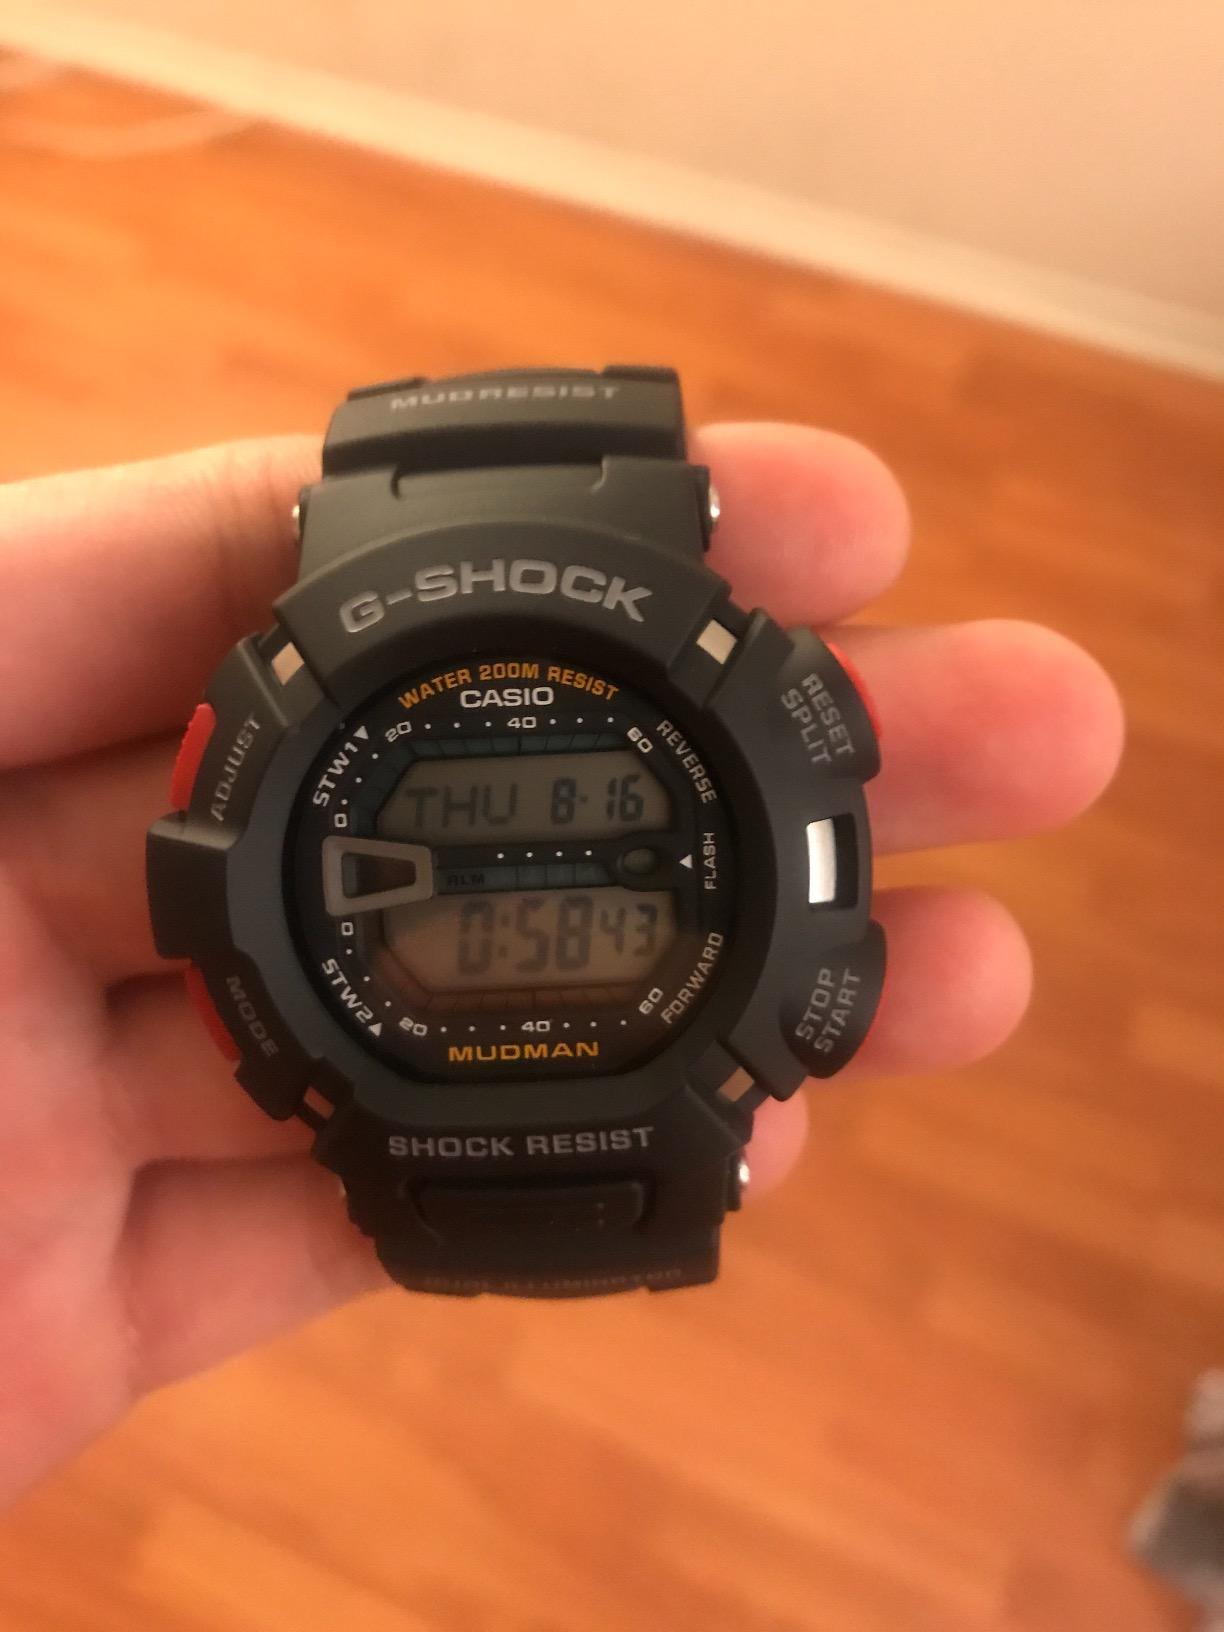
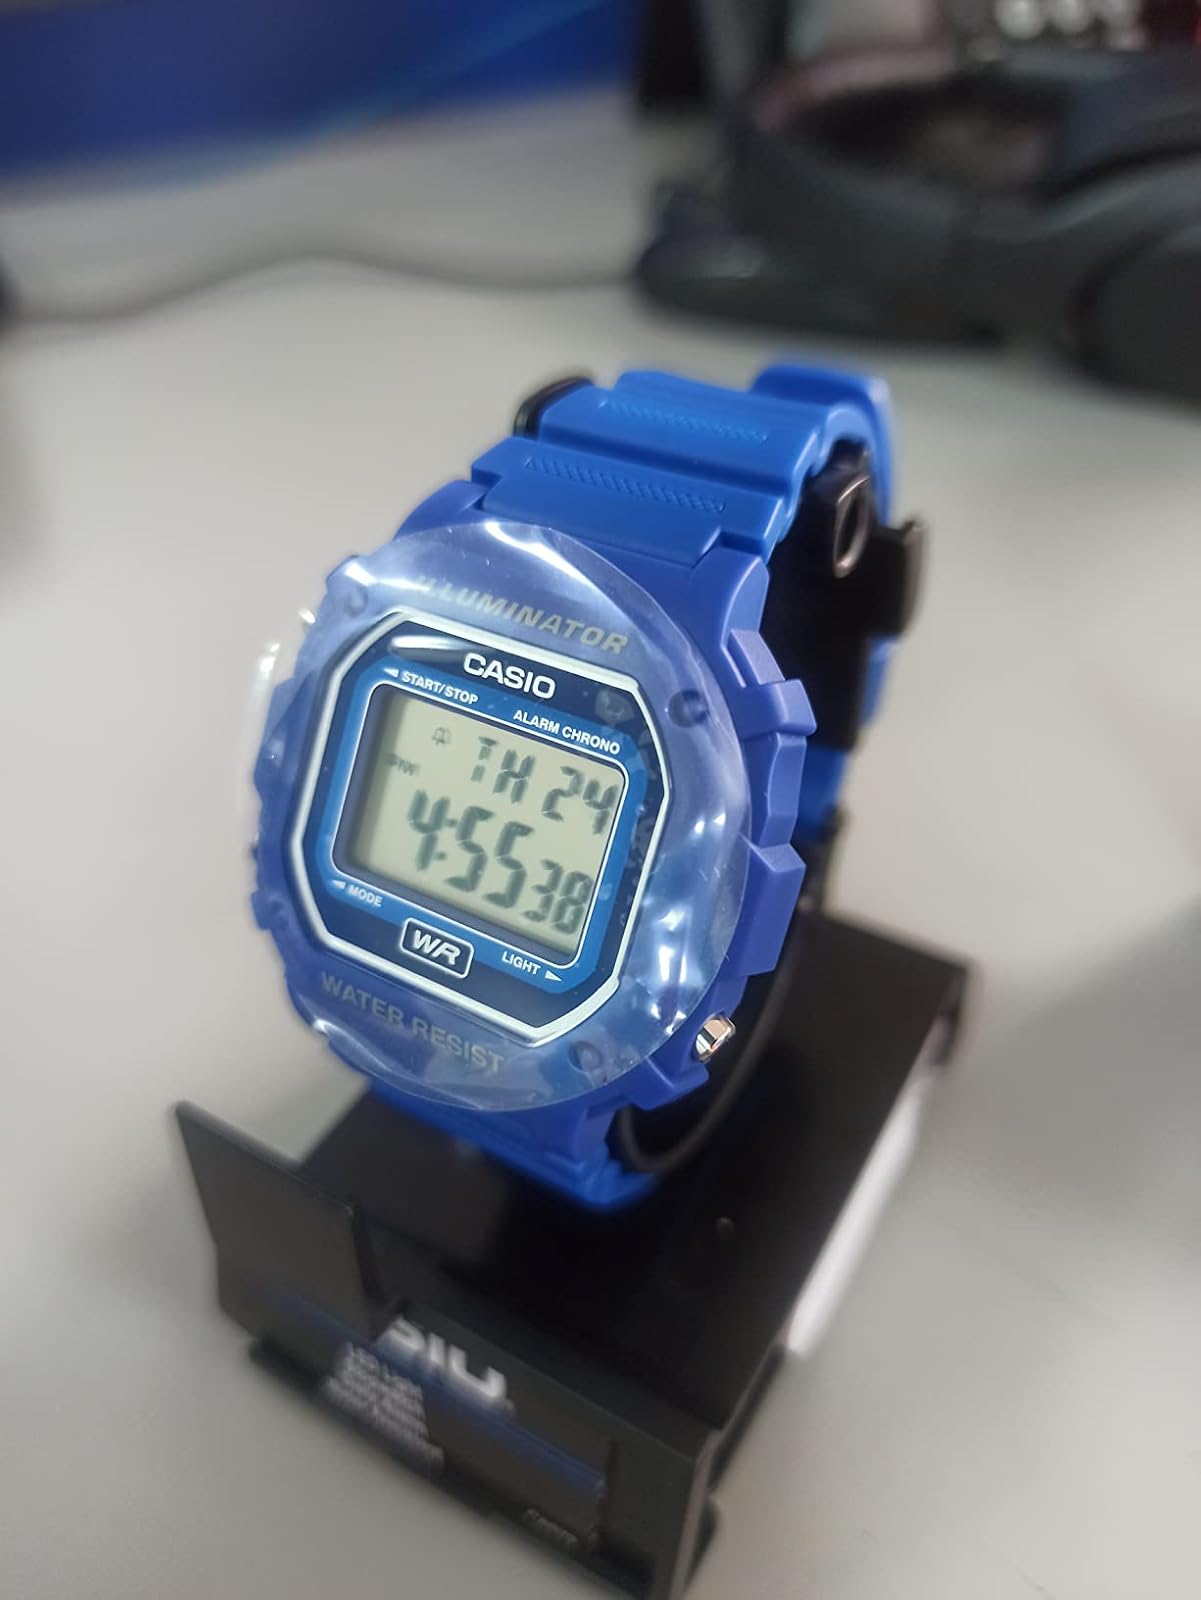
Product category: accessories_watch
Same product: no